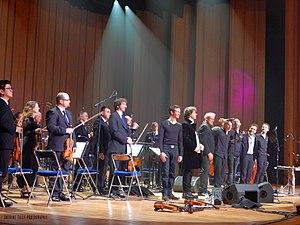
Denez et l'OSB Rennes mai 2018
Denez Prigent est un auteur-compositeur-interprète français de chants en langue bretonne. Originaire de Santec, dans le Léon, ses genres de prédilection sont le kan ha diskan, chant et contre-chant à danser et surtout la gwerz, chant dramatique racontant un fait historique ou un conte emprunté à la mythologie bretonne ou celtique.